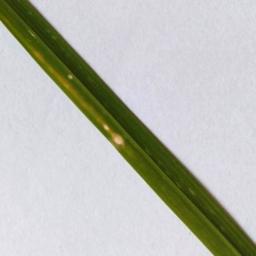
Label: Rice___Leaf_Blast